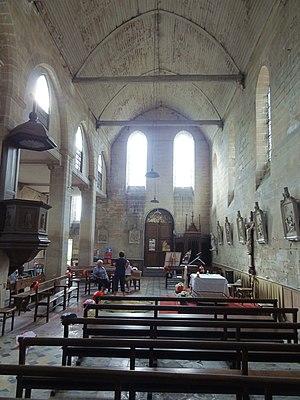
Intérieur de l'église (voir titre).
L'église Saint-Éloi est une église catholique paroissiale située à Monchy-Saint-Éloi, en France. Elle conserve son clocher et son chœur romans du second quart du XIIᵉ siècle. L'intérieur a perdu presque toute son authenticité lors d'une lourde restauration à la fin du XIXᵉ siècle, qui explique que l'édifice n'est pas classé ou inscrit au titre des monuments historiques. Il est néanmoins intéressant pour son parti architectural, avec une voûte d'ogives archaïque pour la base du clocher, une voûte en berceau pour le chœur, et un chevet éclairé par un triplet ; ainsi en tant que témoin de l'évolution de l'édifice. En effet, il y reste les traces des ouvertures anciennes, bouchées en partie au dernier quart du XIIᵉ siècle, quand une nef et un chœur plus spacieux sont ajoutés au nord de l'édifice roman, dans le style gothique primitif. L'église Saint-Éloi devient ainsi un édifice à double vaisseau. Le chœur est partiellement reconstruit en 1667, et est également concerné par la restauration de la fin du XIXᵉ siècle. Il conserve un retable de pierre assez remarquable de la Renaissance, malheureusement privé de sa polychromie d'origine. Quelques éléments du mobilier sont classés.